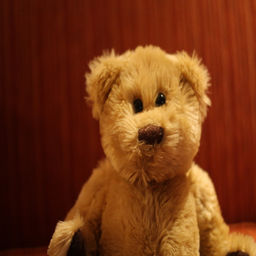
A teddy bear is sitting on the floor looking at the camera.
A brown teddy bear is looking into the distance.
A teddy bear has been set up on the sofa
That is something being here taken in the picture.

This teddy bear's eyes look uncentered and crazy.